Prelude to the Russian invasion of Ukraine

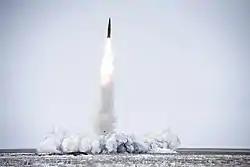
An Iskander-M, launched in 2018

Russia began a slow evacuation of its embassy staff at Kyiv in January 2022. The motives for the evacuation were, at the time, unknown and subjected to multiple speculations. By mid-January, an intelligence assessment produced by the Ukrainian Ministry of Defence estimated that Russia was in its final stages of completing a military buildup at the Russo-Ukrainian border, amassing 127,000 troops in the region. Among the troops, 106,000 were land forces, with the remainder comprising naval and air forces. In addition, 35,000 Russian-backed separatist forces and another 3,000 Russian forces were reported to be present in rebel-held eastern Ukraine. The assessment estimated that Russia had deployed 36 Iskander short-range ballistic missile (SRBM) systems near the border, many stationed within striking distance of Kyiv. The assessment also noted intensified Russian intelligence activity. An analysis conducted by the Atlantic Council on 20 January concluded that Russia had deployed additional critical combat capabilities to the region.